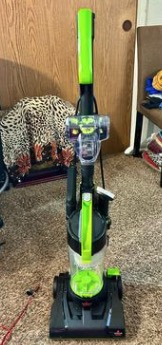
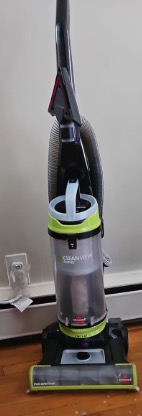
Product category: items_vacuum
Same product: no